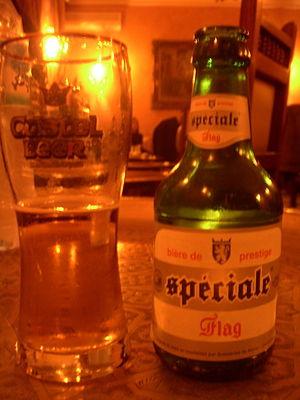
Une bière spéciale ou une bière de spécialité est un terme dénotant une catégorie administrative ou un type de bière différent selon les pays et les brasseries qui désigne des produits fort disparates sous une appellation commerciale similaire.